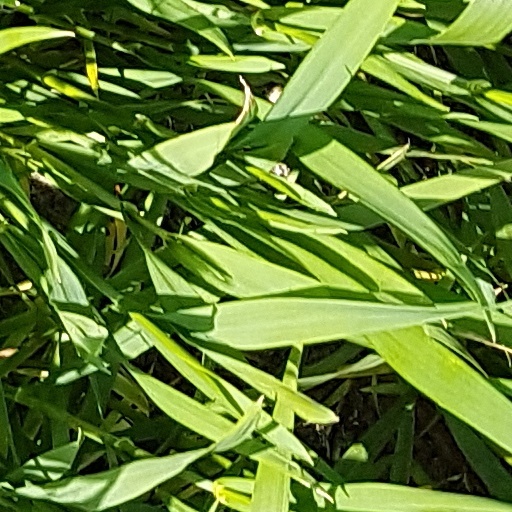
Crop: wheat